The Dixie Merchant

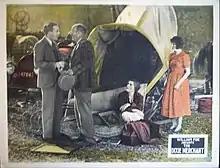
Lobby card

The Dixie Merchant is a 1926 American silent drama film directed by Frank Borzage and starring Jack Mulhall, Madge Bellamy, and J. Farrell MacDonald.